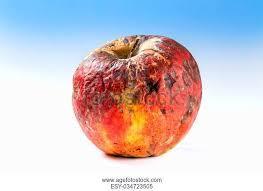
Label: apples